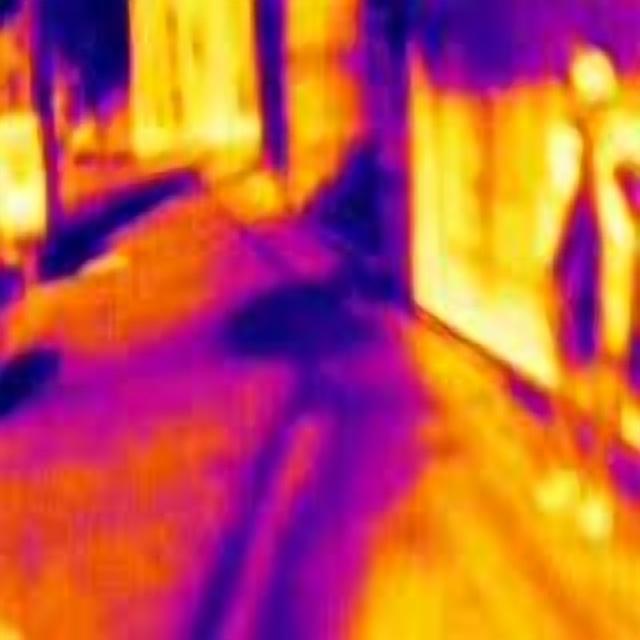
Detected objects:
label: person
label: person